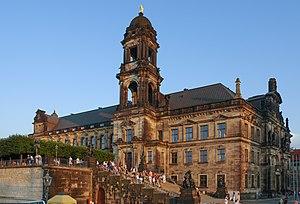
La Sächsisches Ständehaus est un bâtiment du centre de Dresde, abritant anciennement le Parlement de l'État Libre de Saxe. Il abrite actuellement le siège actuel du tribunal régional supérieur de Dresde et du bureau d'État pour la préservation des monuments de Saxe.